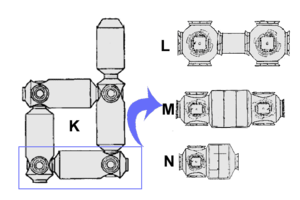
Evolution de la forme des modules de la station spatiale du module standardisé au module noeud
La Station spatiale internationale, en abrégé SSI ou ISS, est une station spatiale placée en orbite terrestre basse, occupée en permanence par un équipage international qui se consacre à la recherche scientifique dans l'environnement spatial. Ce programme, lancé et piloté par la NASA, est développé conjointement avec l'agence spatiale fédérale russe, avec la participation des agences spatiales européenne, japonaise et canadienne.